1996 Democratic National Convention

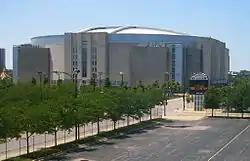
The United Center was the site of the 1996 Democratic National Convention. The Center would host the Democratic National Convention again in 2024.

Chicago, Kansas City, Los Angeles, New Orleans, New York, and San Antonio were originally considered as possible host cities. Los Angeles withdrew its bid after the 1994 Northridge earthquake. Kansas City would also withdraw.